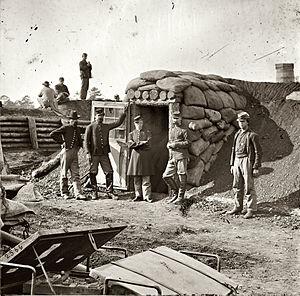
Le siège du Fort Pulaski se conclut avec la bataille du fort Pulaski qui se déroule du 10 au 11 avril 1862 pendant la guerre de Sécession. Les forces de l'Union installées sur Tybee Island et les forces navales mènent un siège de 112 jours qui se termine par la capture du fort Pulaski tenu par les confédérés au terme d'un bombardement de 30 heures. Le siège et la bataille sont importants par le fait de l'utilisation novatrice de canons rayés qui rendent les défenses côtières obsolètes. L'union initie des opérations amphibies à grande échelle.